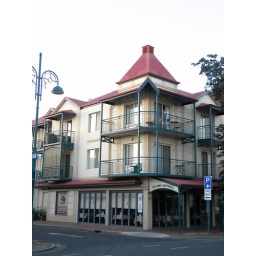
A hint of sunrise pink on a building in North Adelaide